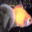
Label: aquarium_fish